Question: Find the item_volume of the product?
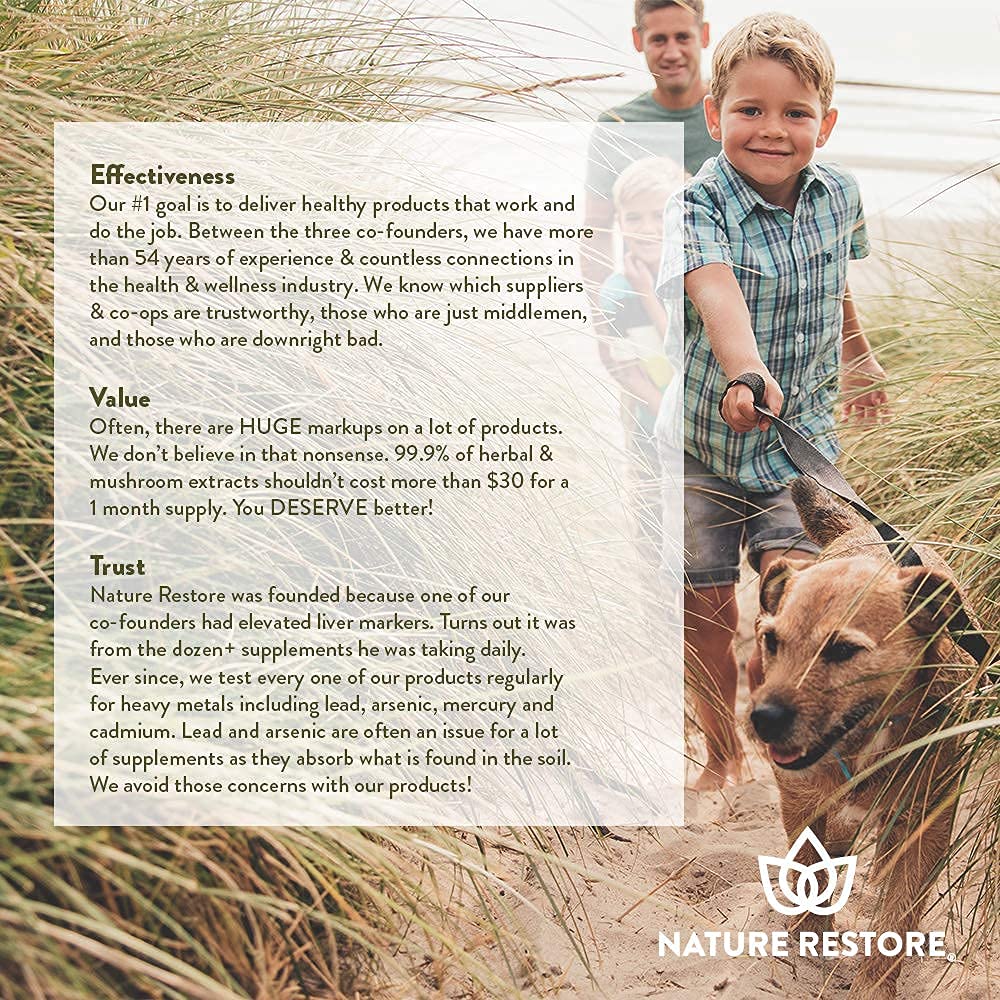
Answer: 1.0 gallon